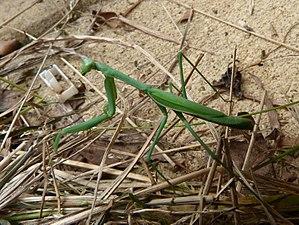
Pseudomantis est un genre de mantes de la famille des Mantidae.